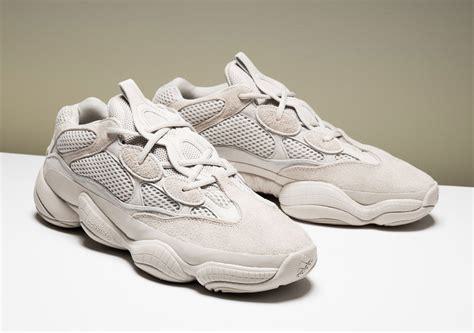
Brand: Adidas
Model: Yeezy